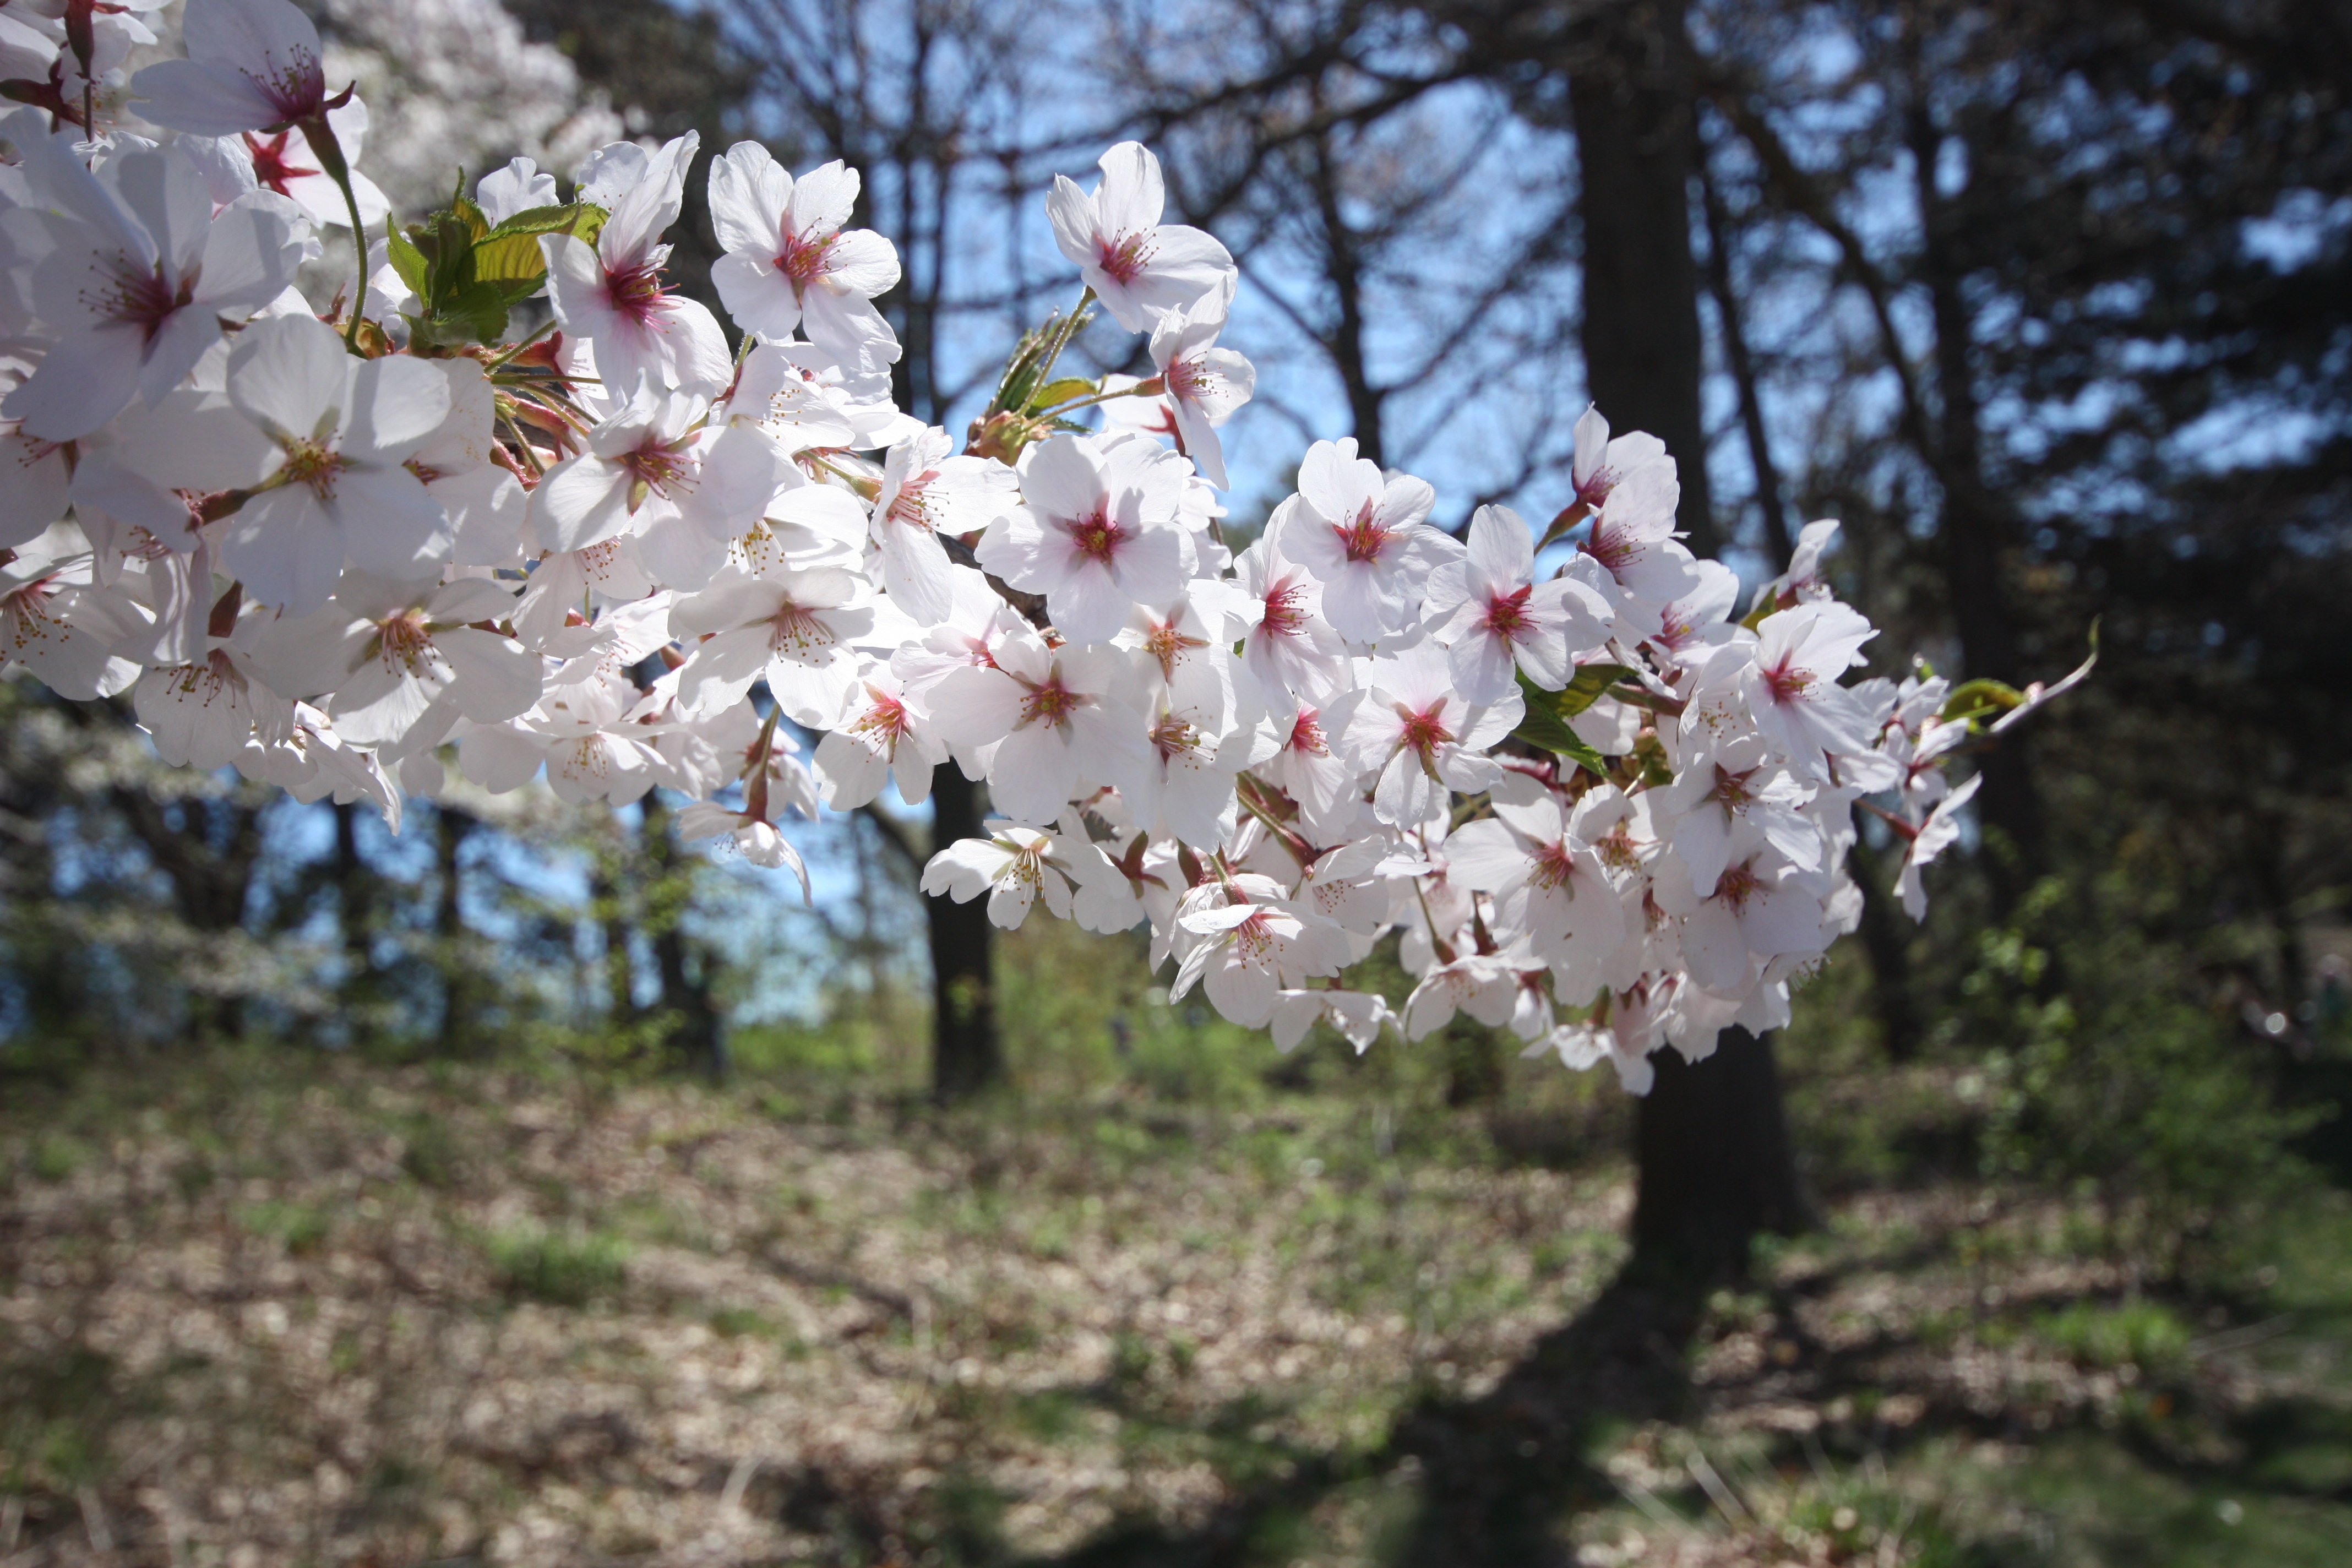
nature, branch, blossom, plant, flower, foliage, food, spring, produce, park, garden, flora, cherry blossom, flowers, japanese, flowering plant, cherry tree, land plant